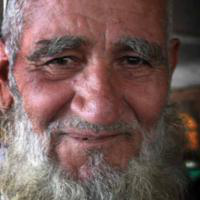
Age group: age 66-80